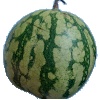
Label: Watermelon 1